Hex River Tunnels

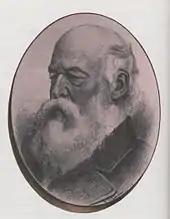
Sir John Charles Molteno

The enormous Cape Fold Belt effectively separated Cape Town on the coast from the hinterland of Southern Africa, and had obstructed previous attempts to expand the Cape Colony's railway infrastructure inland. In 1872 the Cape Government, under Prime Minister John Molteno, ordered that a railway line must be constructed across this barrier in the vicinity of the Hex River Mountains. The Cape Government Railways (CGR) was formed and railway engineer William George Brounger was appointed to oversee the task.